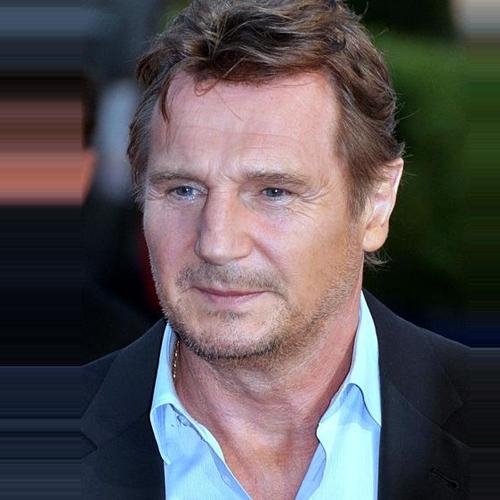
Age: 59